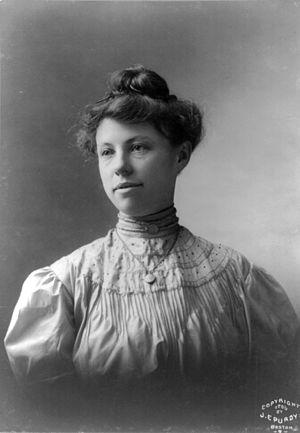
Charmian Kittredge London est une écrivaine américaine, et la seconde femme de Jack London.
Jack London, né John Griffith Chaney le 12 janvier 1876 à San Francisco et mort le 22 novembre 1916 à Glen Ellen, Californie, est un écrivain américain dont les thèmes de prédilection sont l'aventure et la nature sauvage.